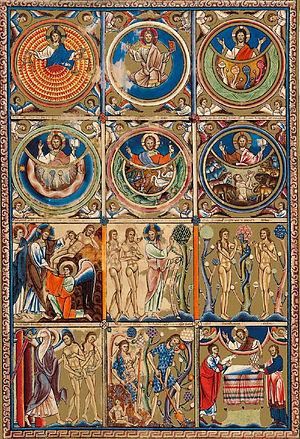
La cathédrale de Canterbury située à Canterbury dans le comté du Kent est l'une des plus anciennes et des plus célèbres églises chrétiennes d'Angleterre. Classée au Patrimoine mondial, c'est la cathédrale de l’archevêque de Cantorbéry, primat de toute l'Angleterre et chef religieux de l’Église anglicane. Siège du diocèse de Cantorbéry, elle est le centre de la Communion anglicane. Son titre formel est cathédrale et église métropolitaine du Christ de Cantorbéry.